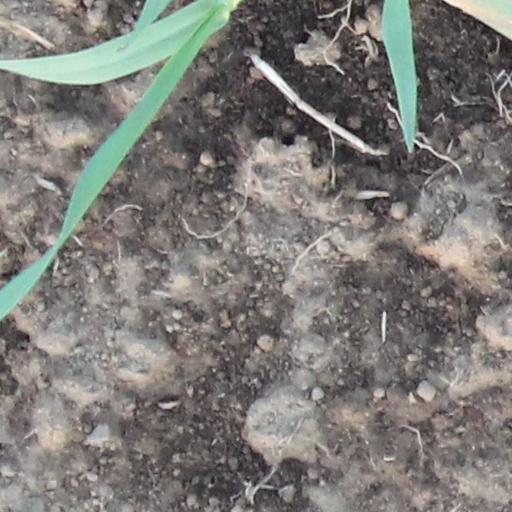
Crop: wheat